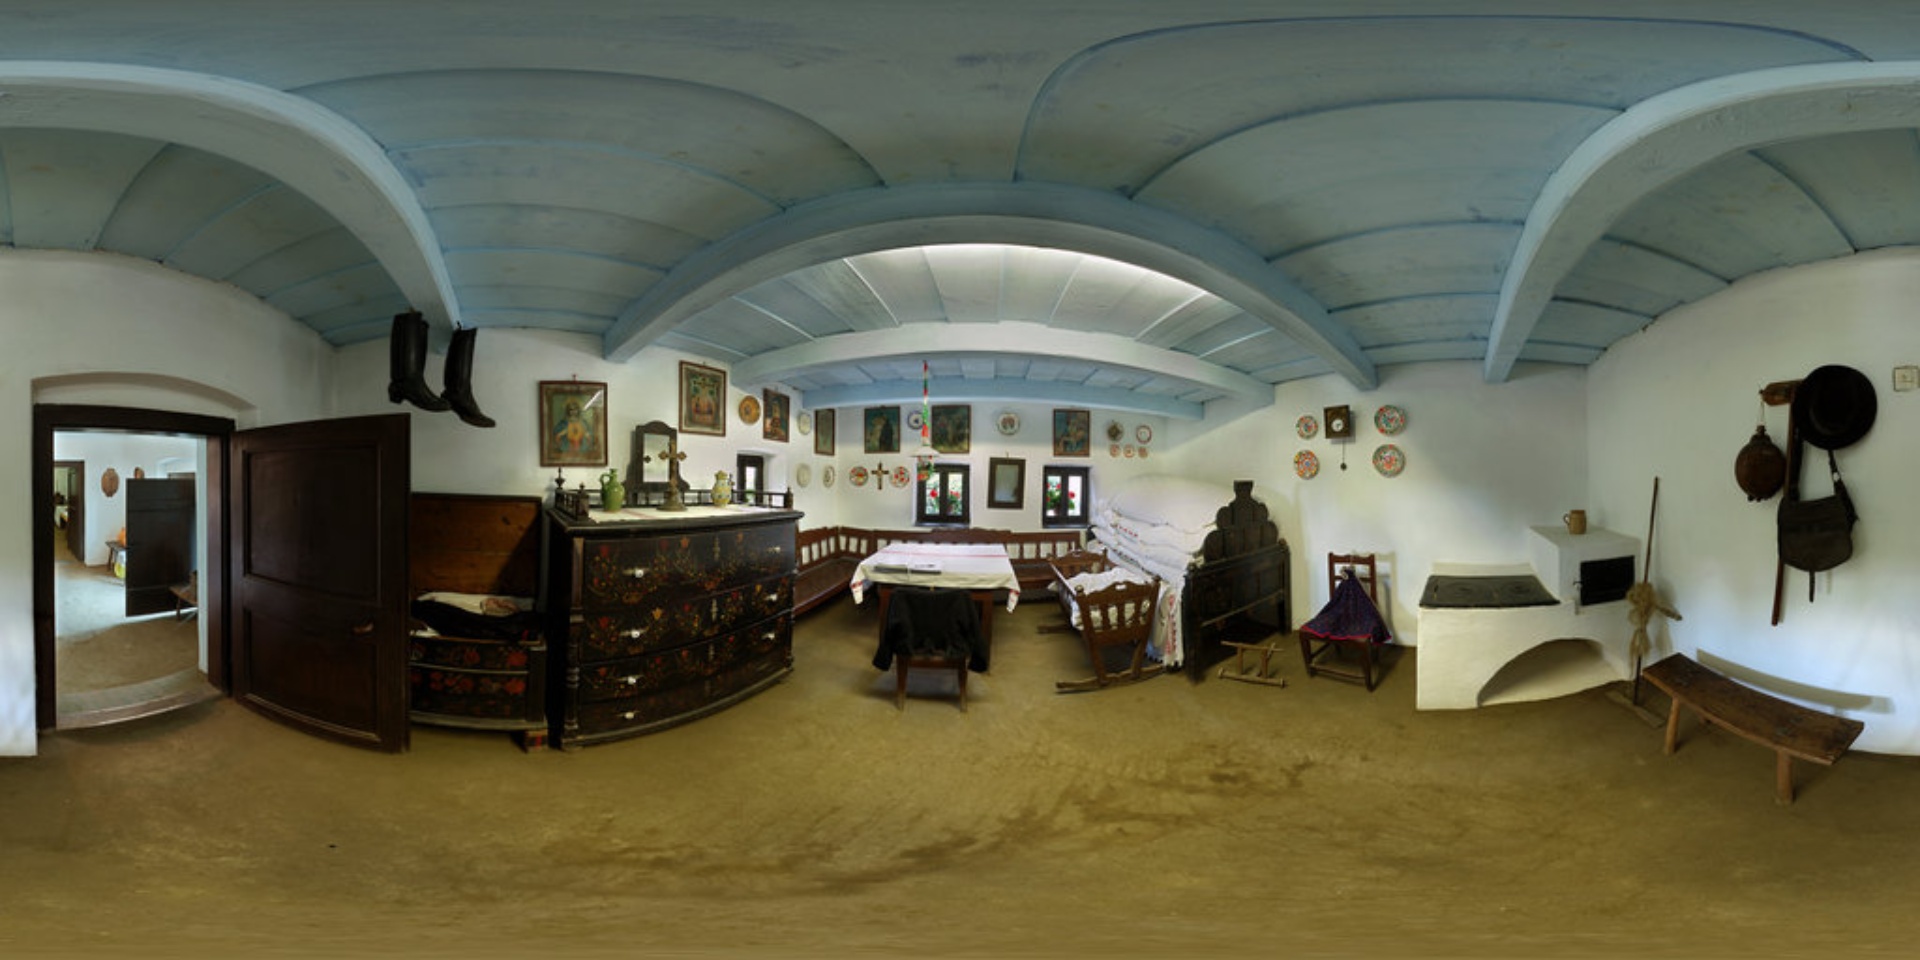
Referred object: the small wooden bench by the wall

Referred object: the floral painted wooden dresser